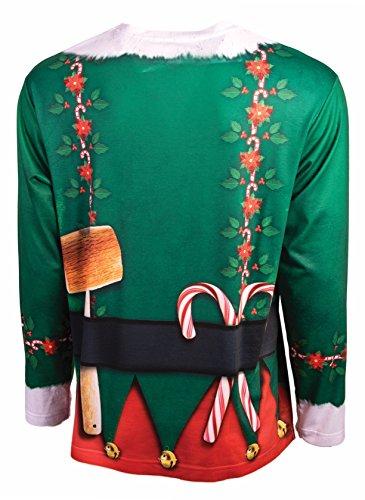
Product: Forum Men's 3-d Printed Long-Sleeve T-Shirt, Elf
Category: Clothing, Shoes & Jewelry | Costumes & Accessories | Men | Costumes & Cosplay Apparel | Costumes
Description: Unisex; long-sleeve t-shirt with 3 dimensional print detailing.
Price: $14.95